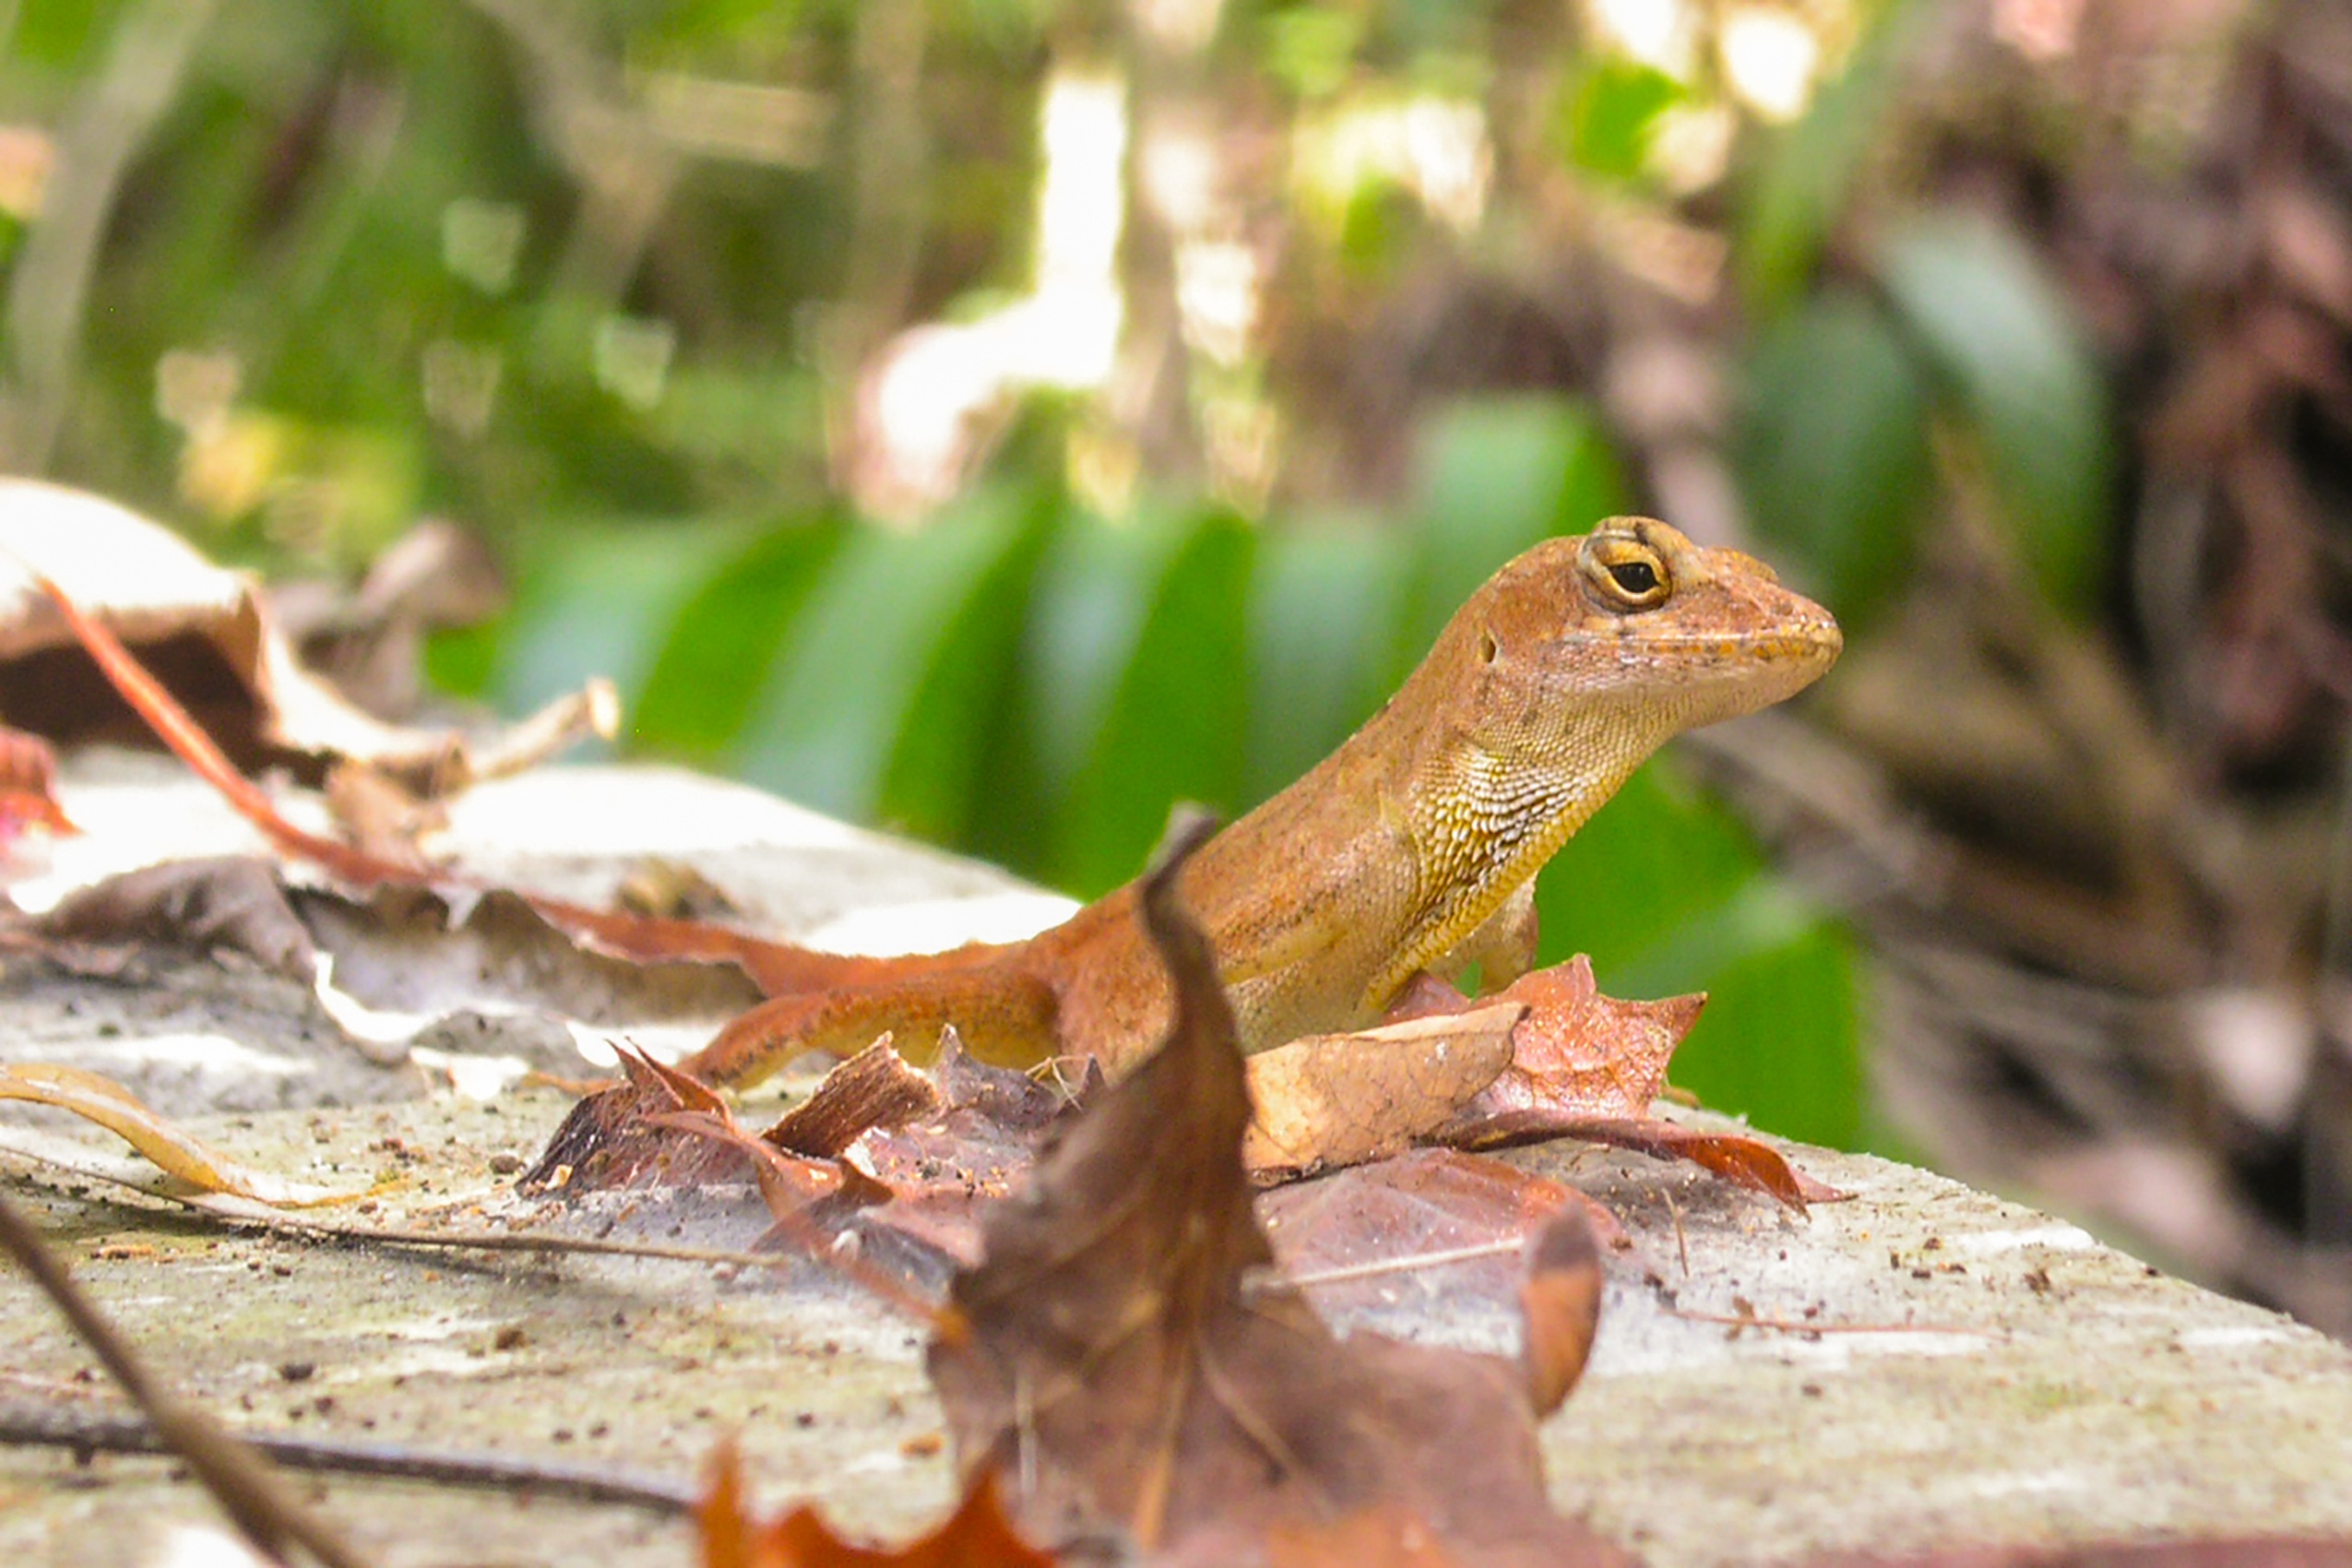
nature, branch, leaf, animal, wildlife, reptile, amphibian, fauna, lizard, vertebrate, creature, animal world, cold blooded animals, agamidae, scaled reptile